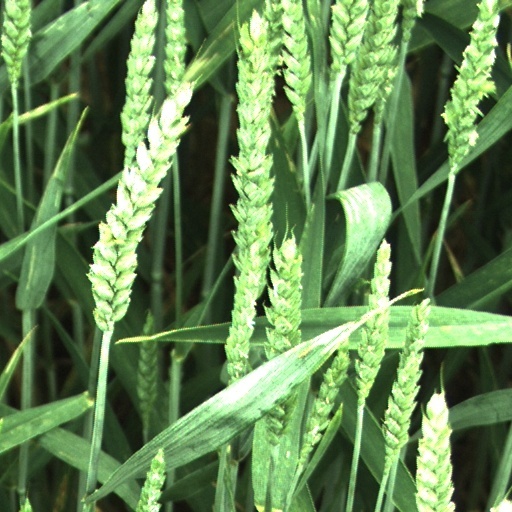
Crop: wheat